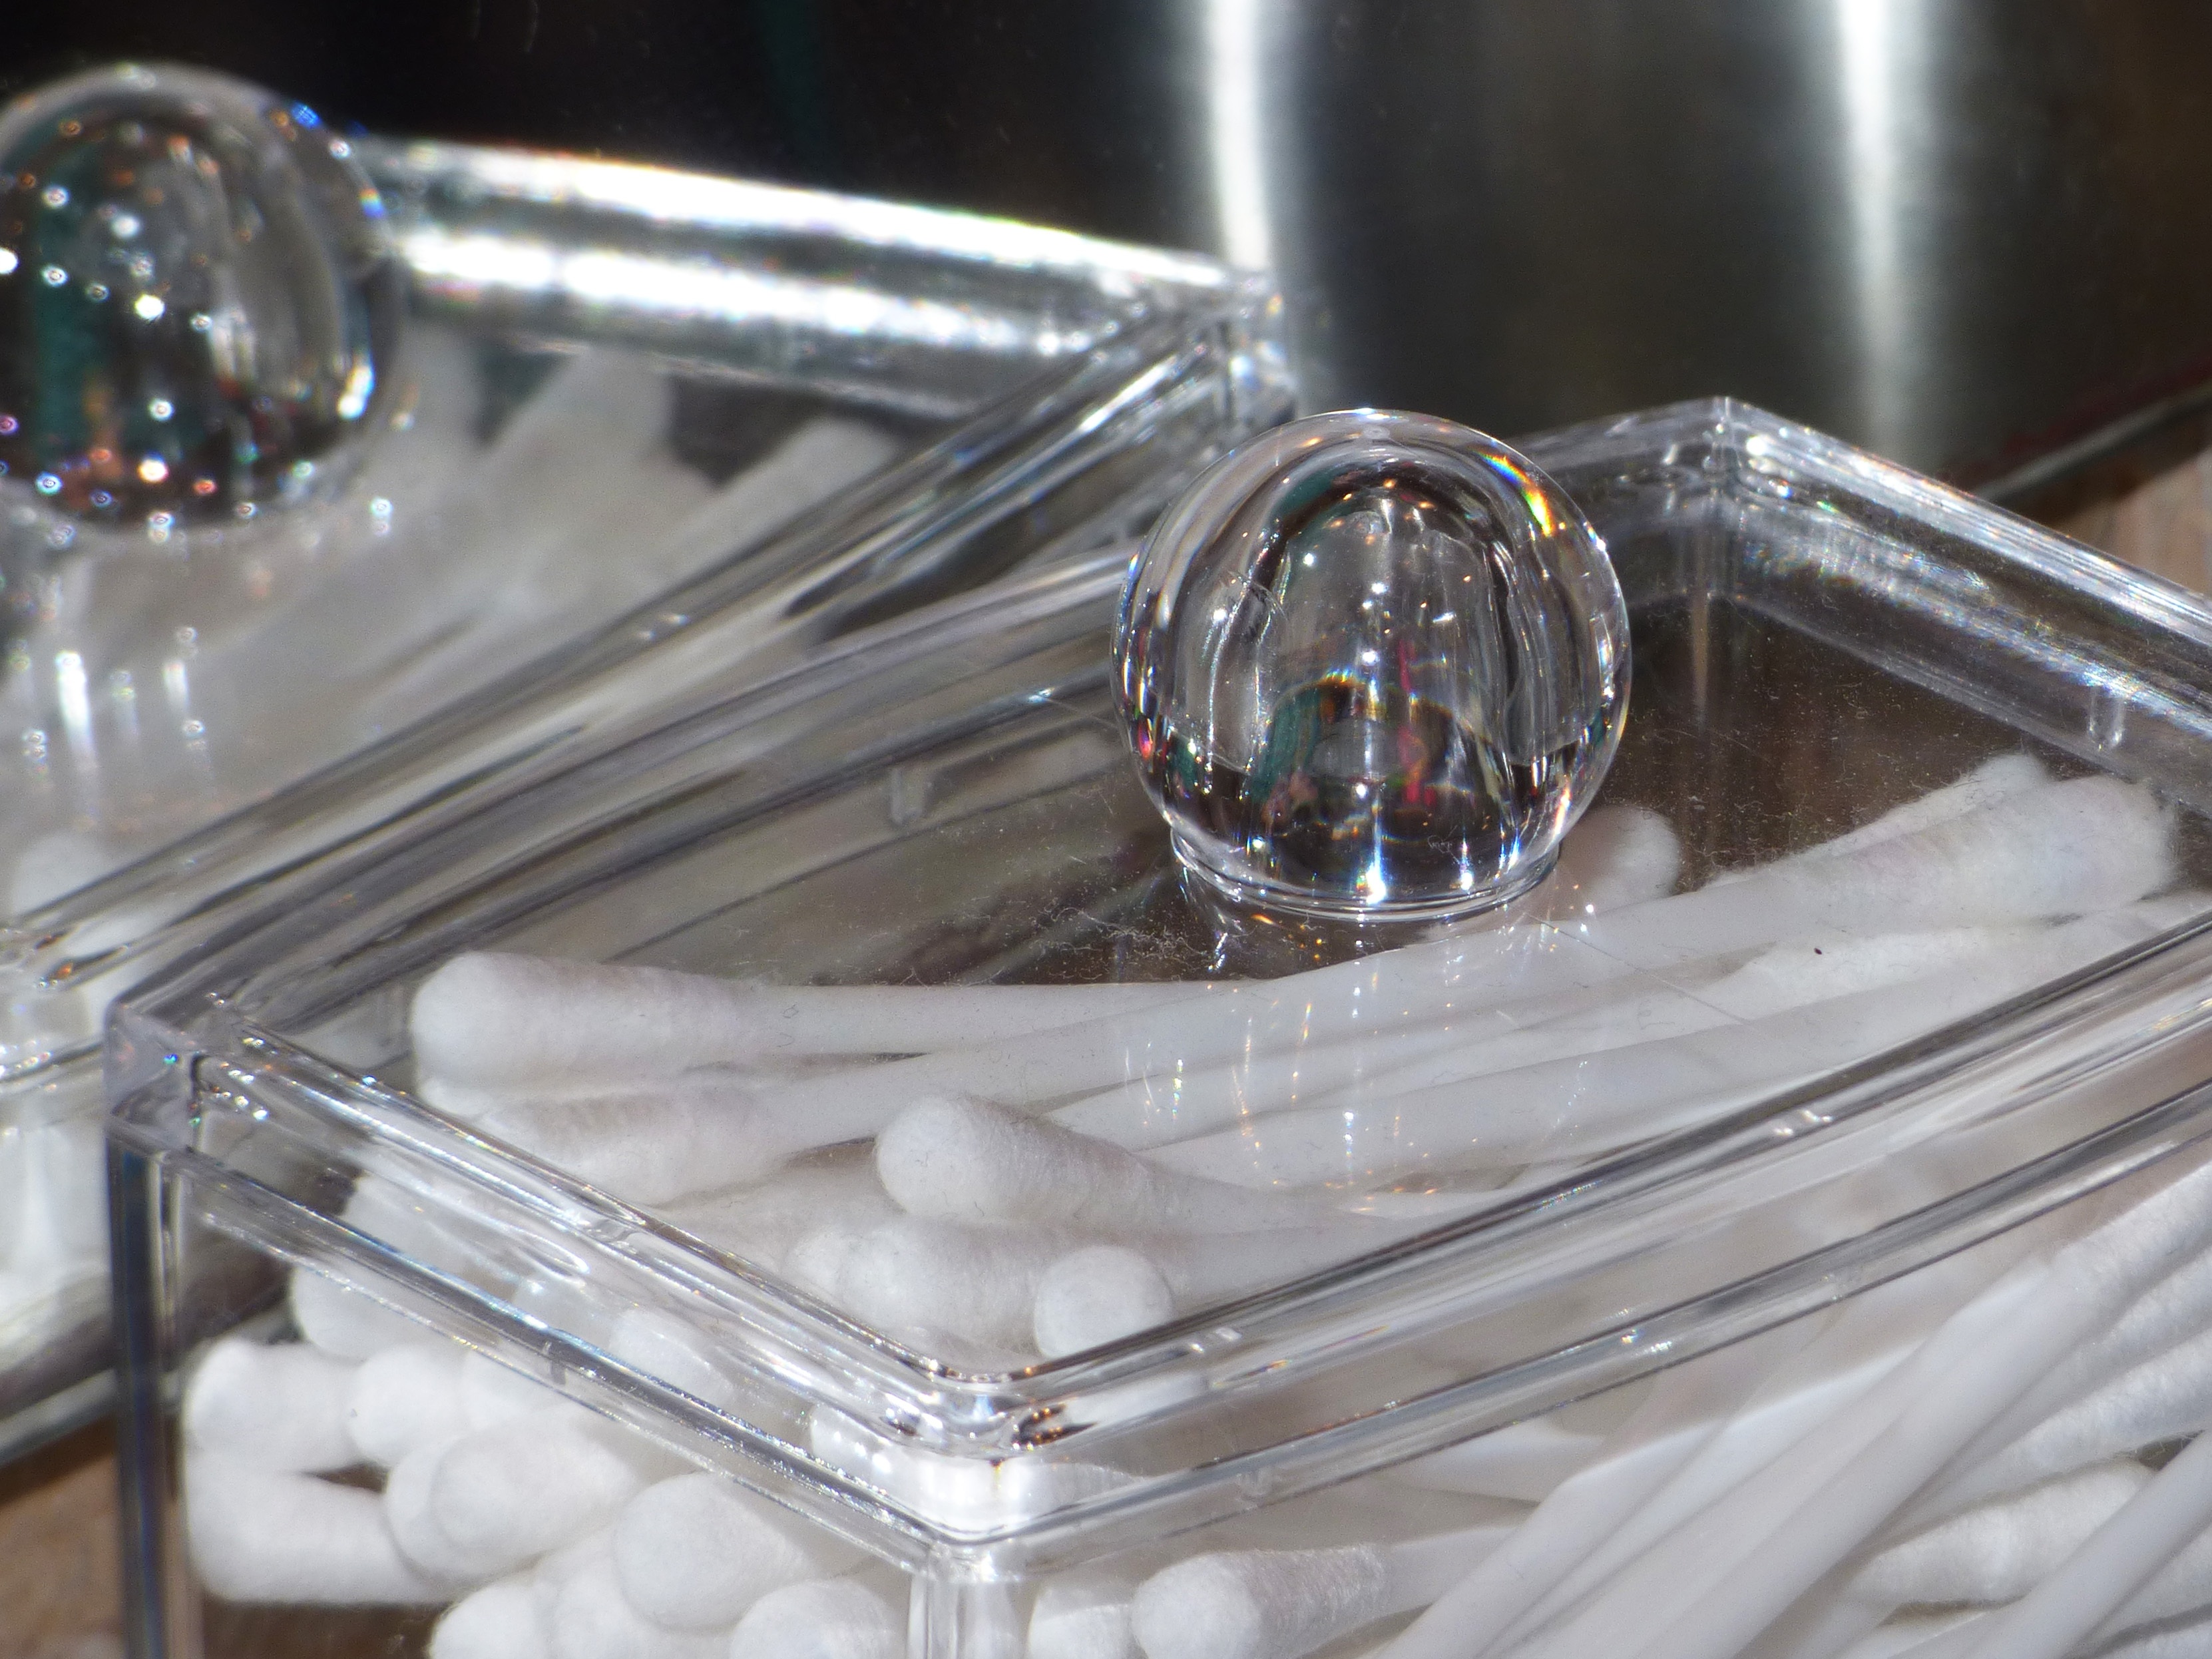
glass, bathroom, jewellery, silver, crystal, hygiene, cleansed, fashion accessory, cotton wool, canes for the ears, bstoncillos, methacrylate